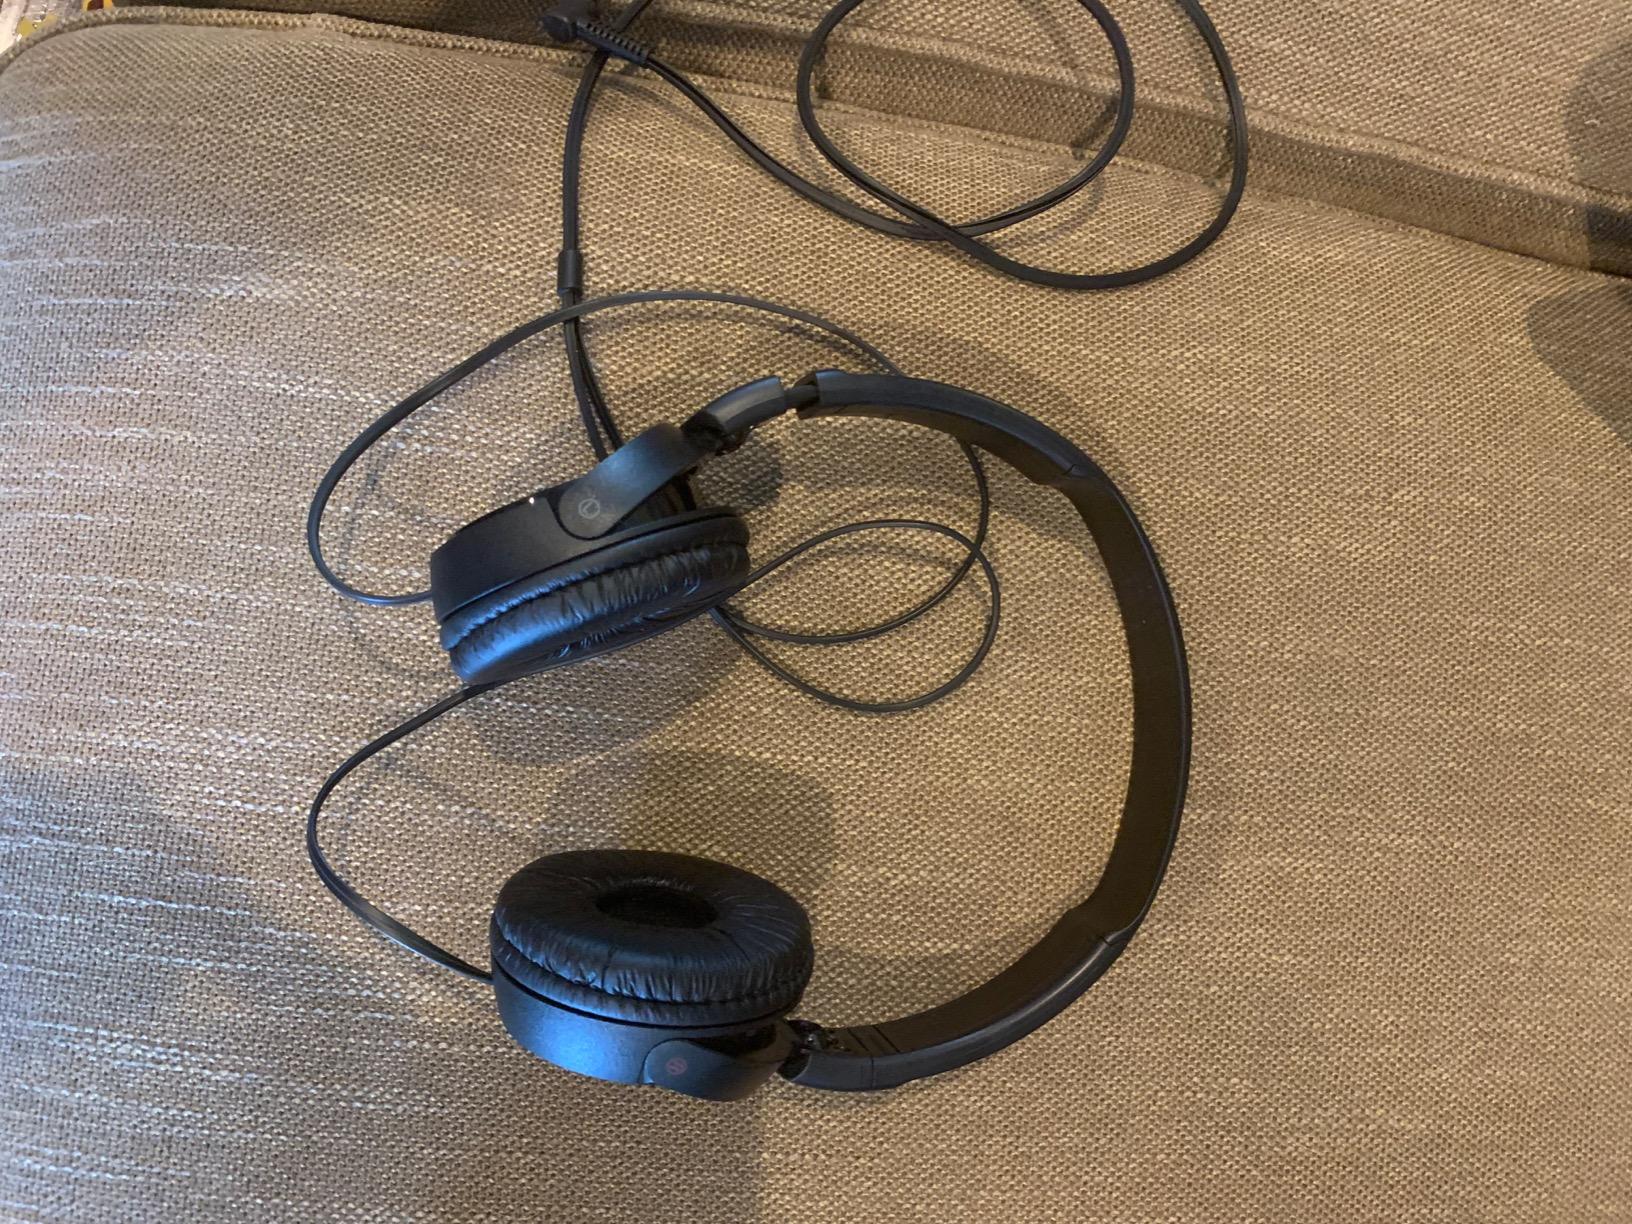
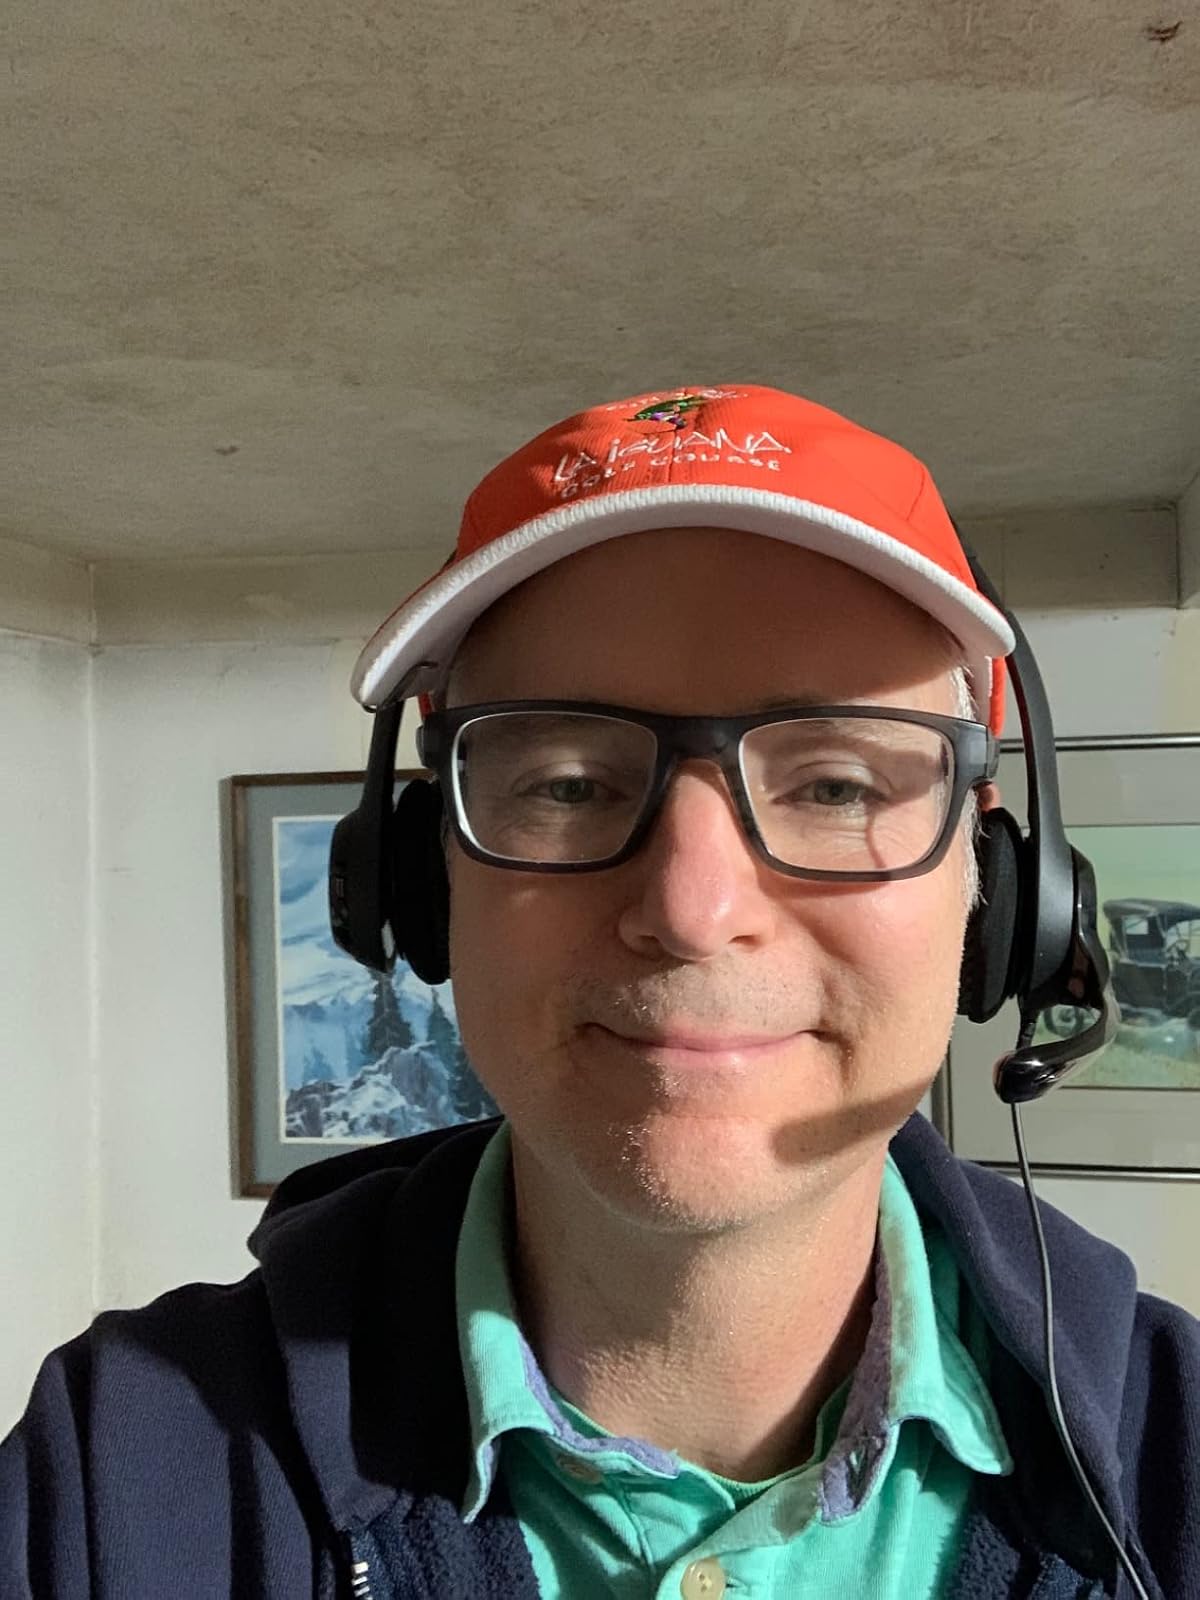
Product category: headphones
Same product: no